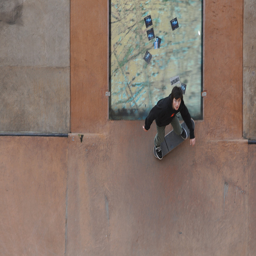
A young man riding a skateboard across a walkway.
An over head shot of a young man skateboarding in a skate park.
A man looking up while on a skateboard.
A skate boarder practicing his tricks on the ramp.
a guy on a skateboard looking up towards the sky